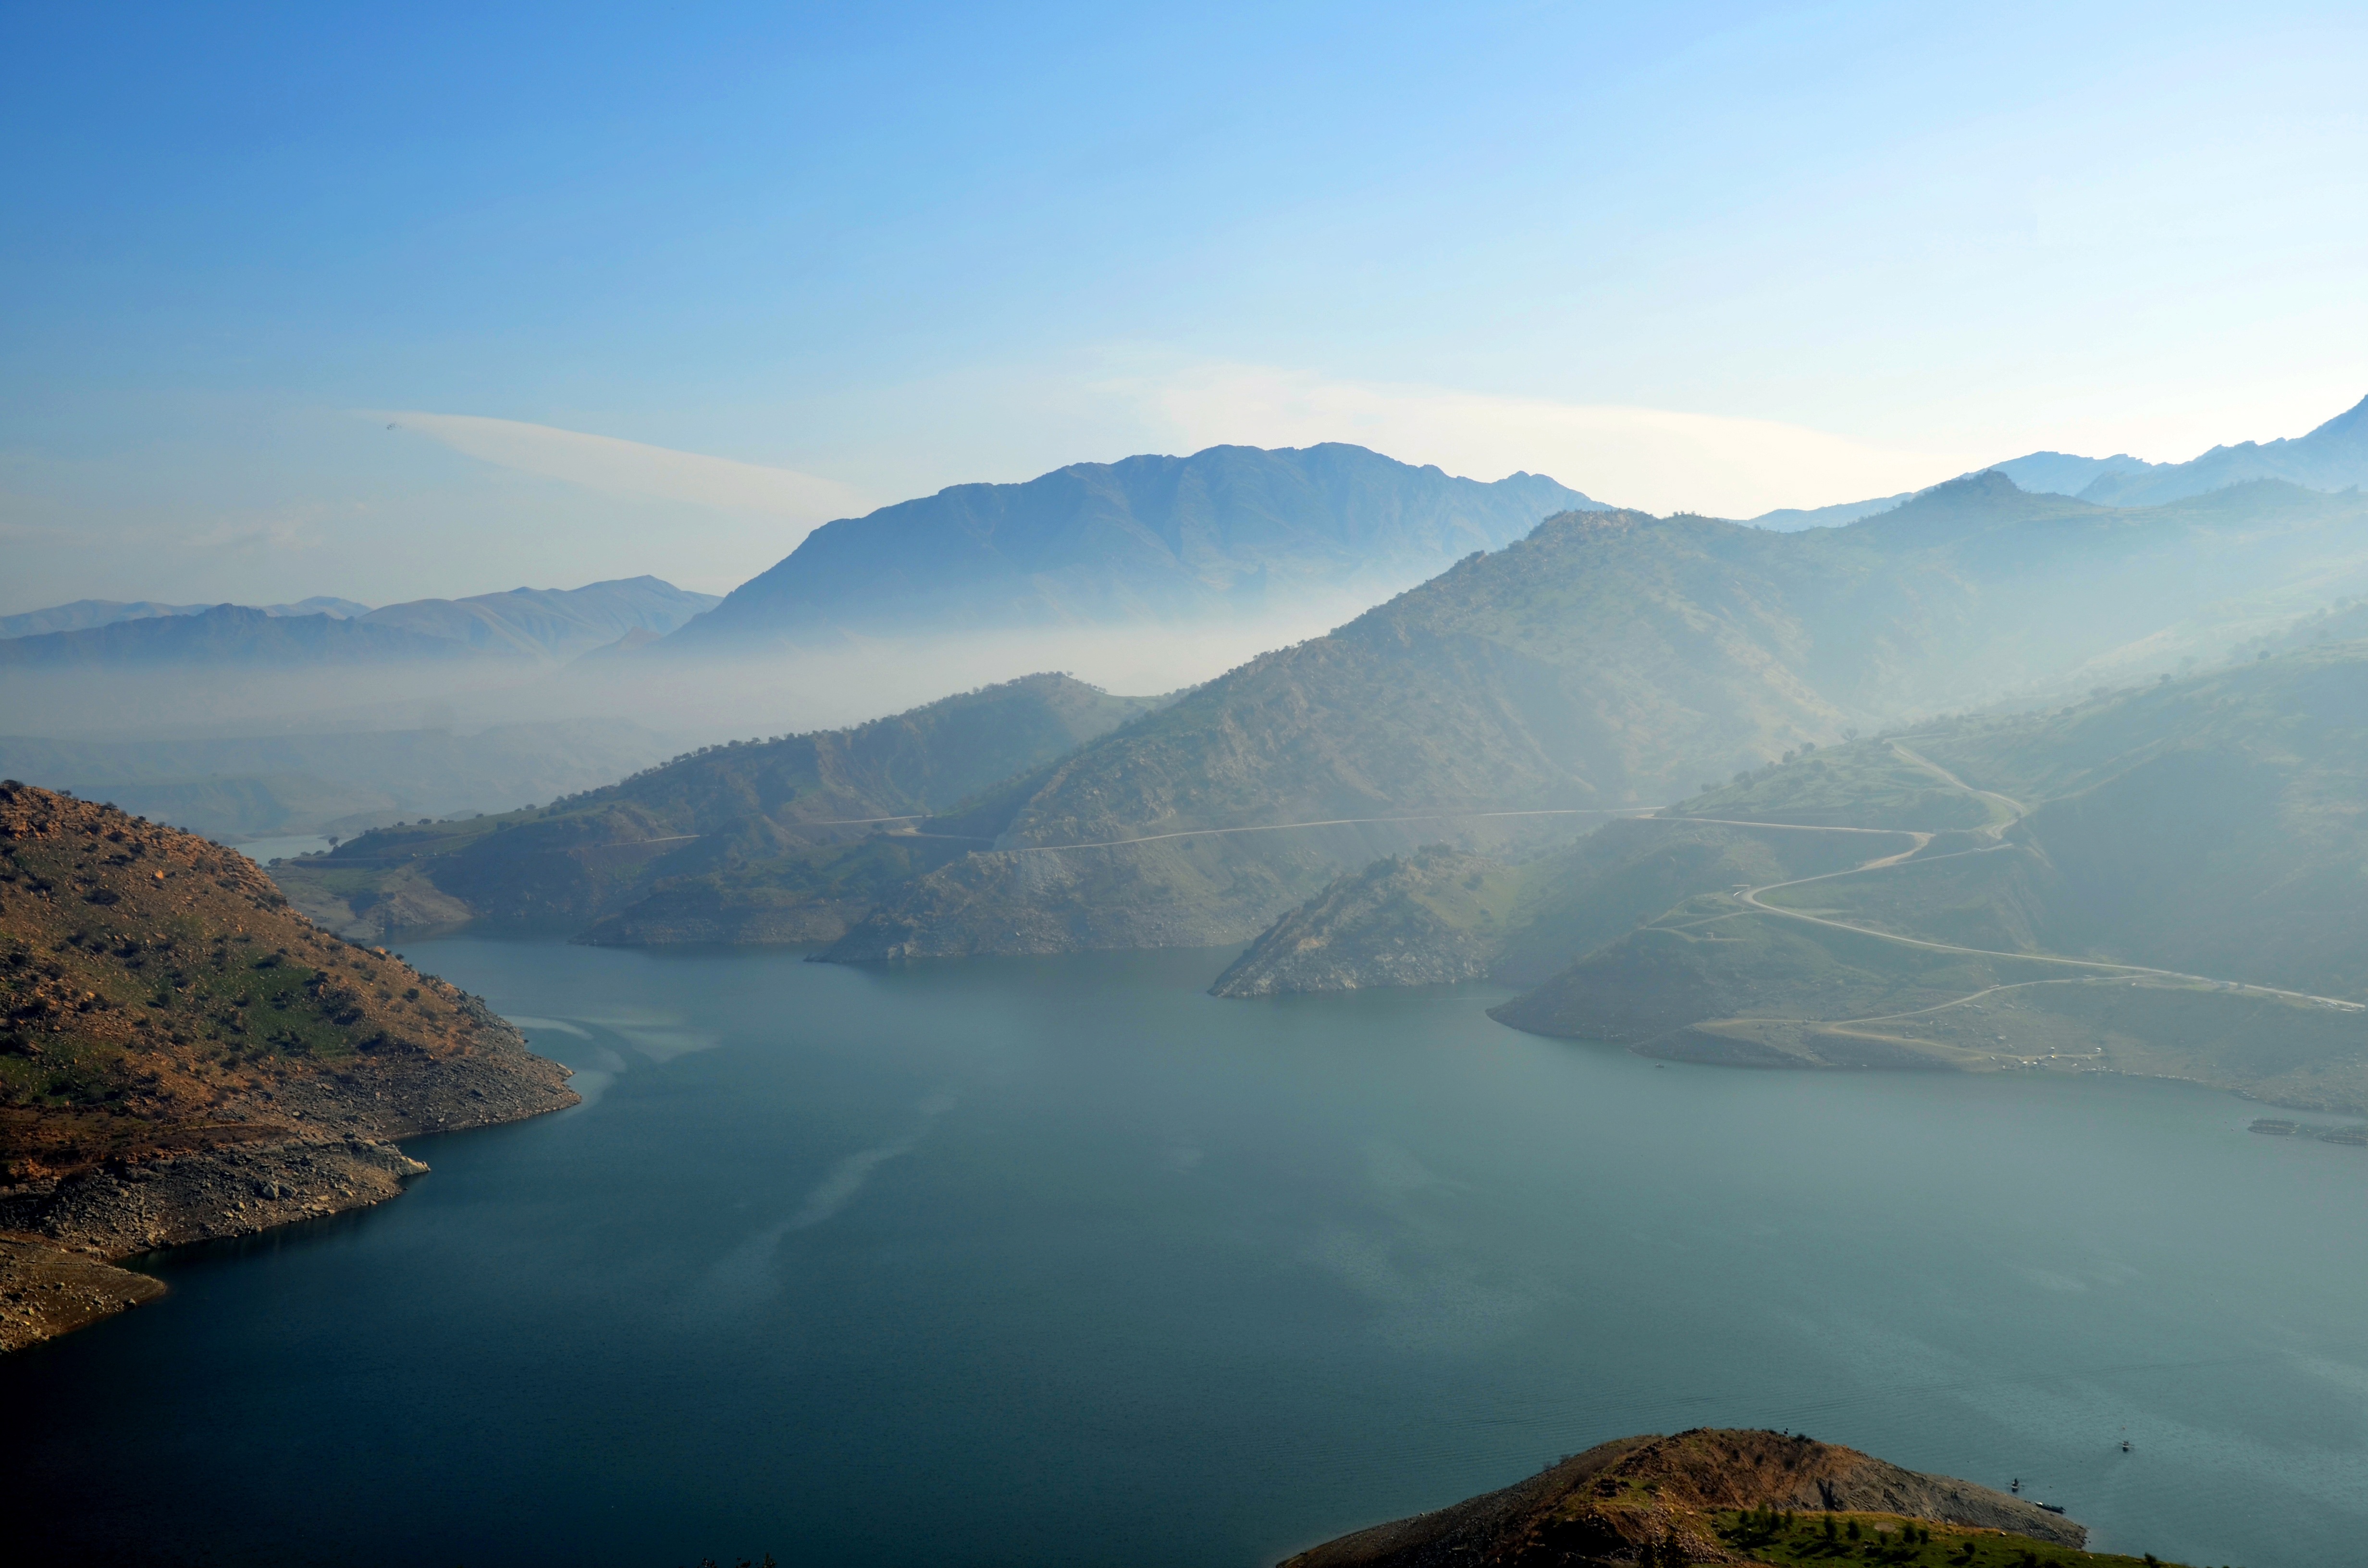
landscape, sea, nature, wilderness, mountain, cloud, morning, hill, lake, dawn, mountain range, foggy, environment, reflection, natural, fjord, reservoir, ridge, body of water, clouds, fell, loch, crater lake, iraq, kurdistan, kurdish, landform, geographical feature, atmospheric phenomenon, mountainous landforms